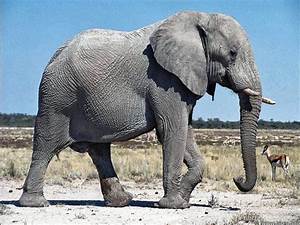
Label: elefante